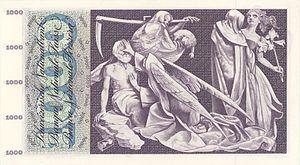
Pierre Gauchat, né le 5 janvier 1902 à Zurich et mort le 25 février 1956 au Caire, est un graphiste, affichiste, illustrateur et enseignant suisse.